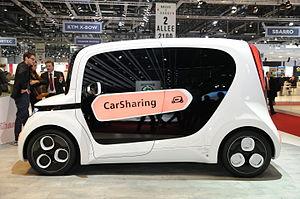
Salon international de l'automobile de Genève 2013